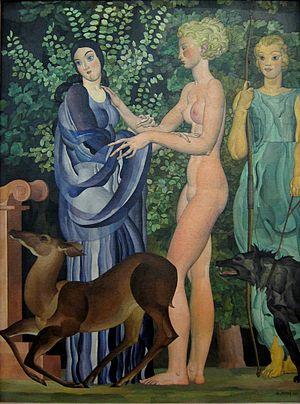
«Iphigénie» de Louis Billotey (1935) au Musée d'Art et d'Industrie de Roubaix.
Louis-Léon-Eugène Billotey est un artiste peintre français né à Paris le 30 novembre 1883, et mort dans la même ville le 14 juin 1940. Il fut le frère de Pierre Billotey, écrivain. Billotey laisse une œuvre figurative, puissante et classique, d'un cubisme décoratif, déclinant de nombreuses qualités : excellence du dessin, composition subtile, allongement maniériste et traitement élégant des drapés.